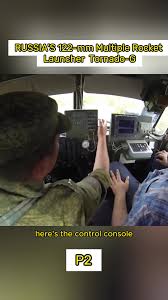
Label: Self Propelled Artillery